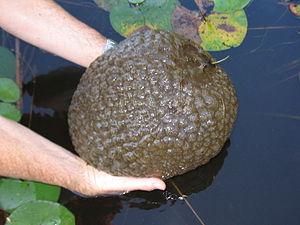
Les Plumatellida sont un ordre de bryozoaires, de la classe des Phylactolaemata.
Pectinatella magnifica, appelée « Pectinatelle » en français, est un bryozoaire d'eau douce plutôt thermophile, habitant les eaux stagnantes ou à faible courant, et formant des colonies massives, gélatineuses, visqueuses au toucher, mais de consistance ferme. La colonie est appelée zoarium.
Pectinatella est un genre biologique d'ectoproctes, découvert par Leidy en 1852, appartenant à la famille des Pectinatellidae et à la classe des Phylactolaemata.